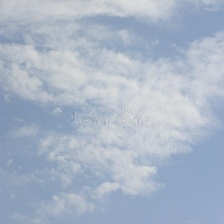
Cloud type: Cirrostratus